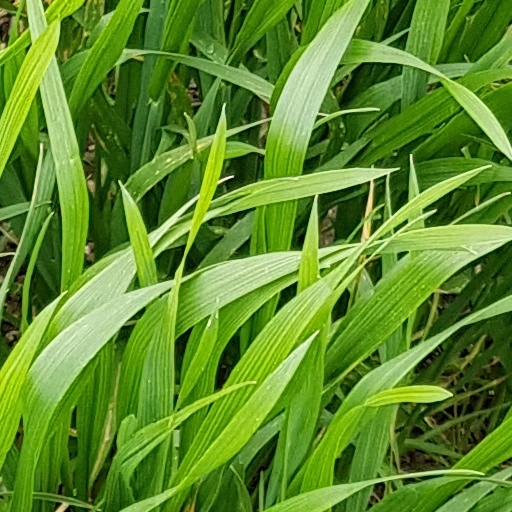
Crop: wheat